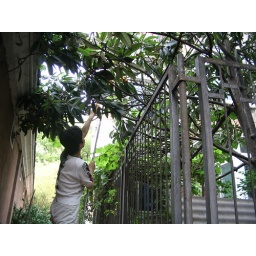
getting fruits from the tree in my grandma's yard